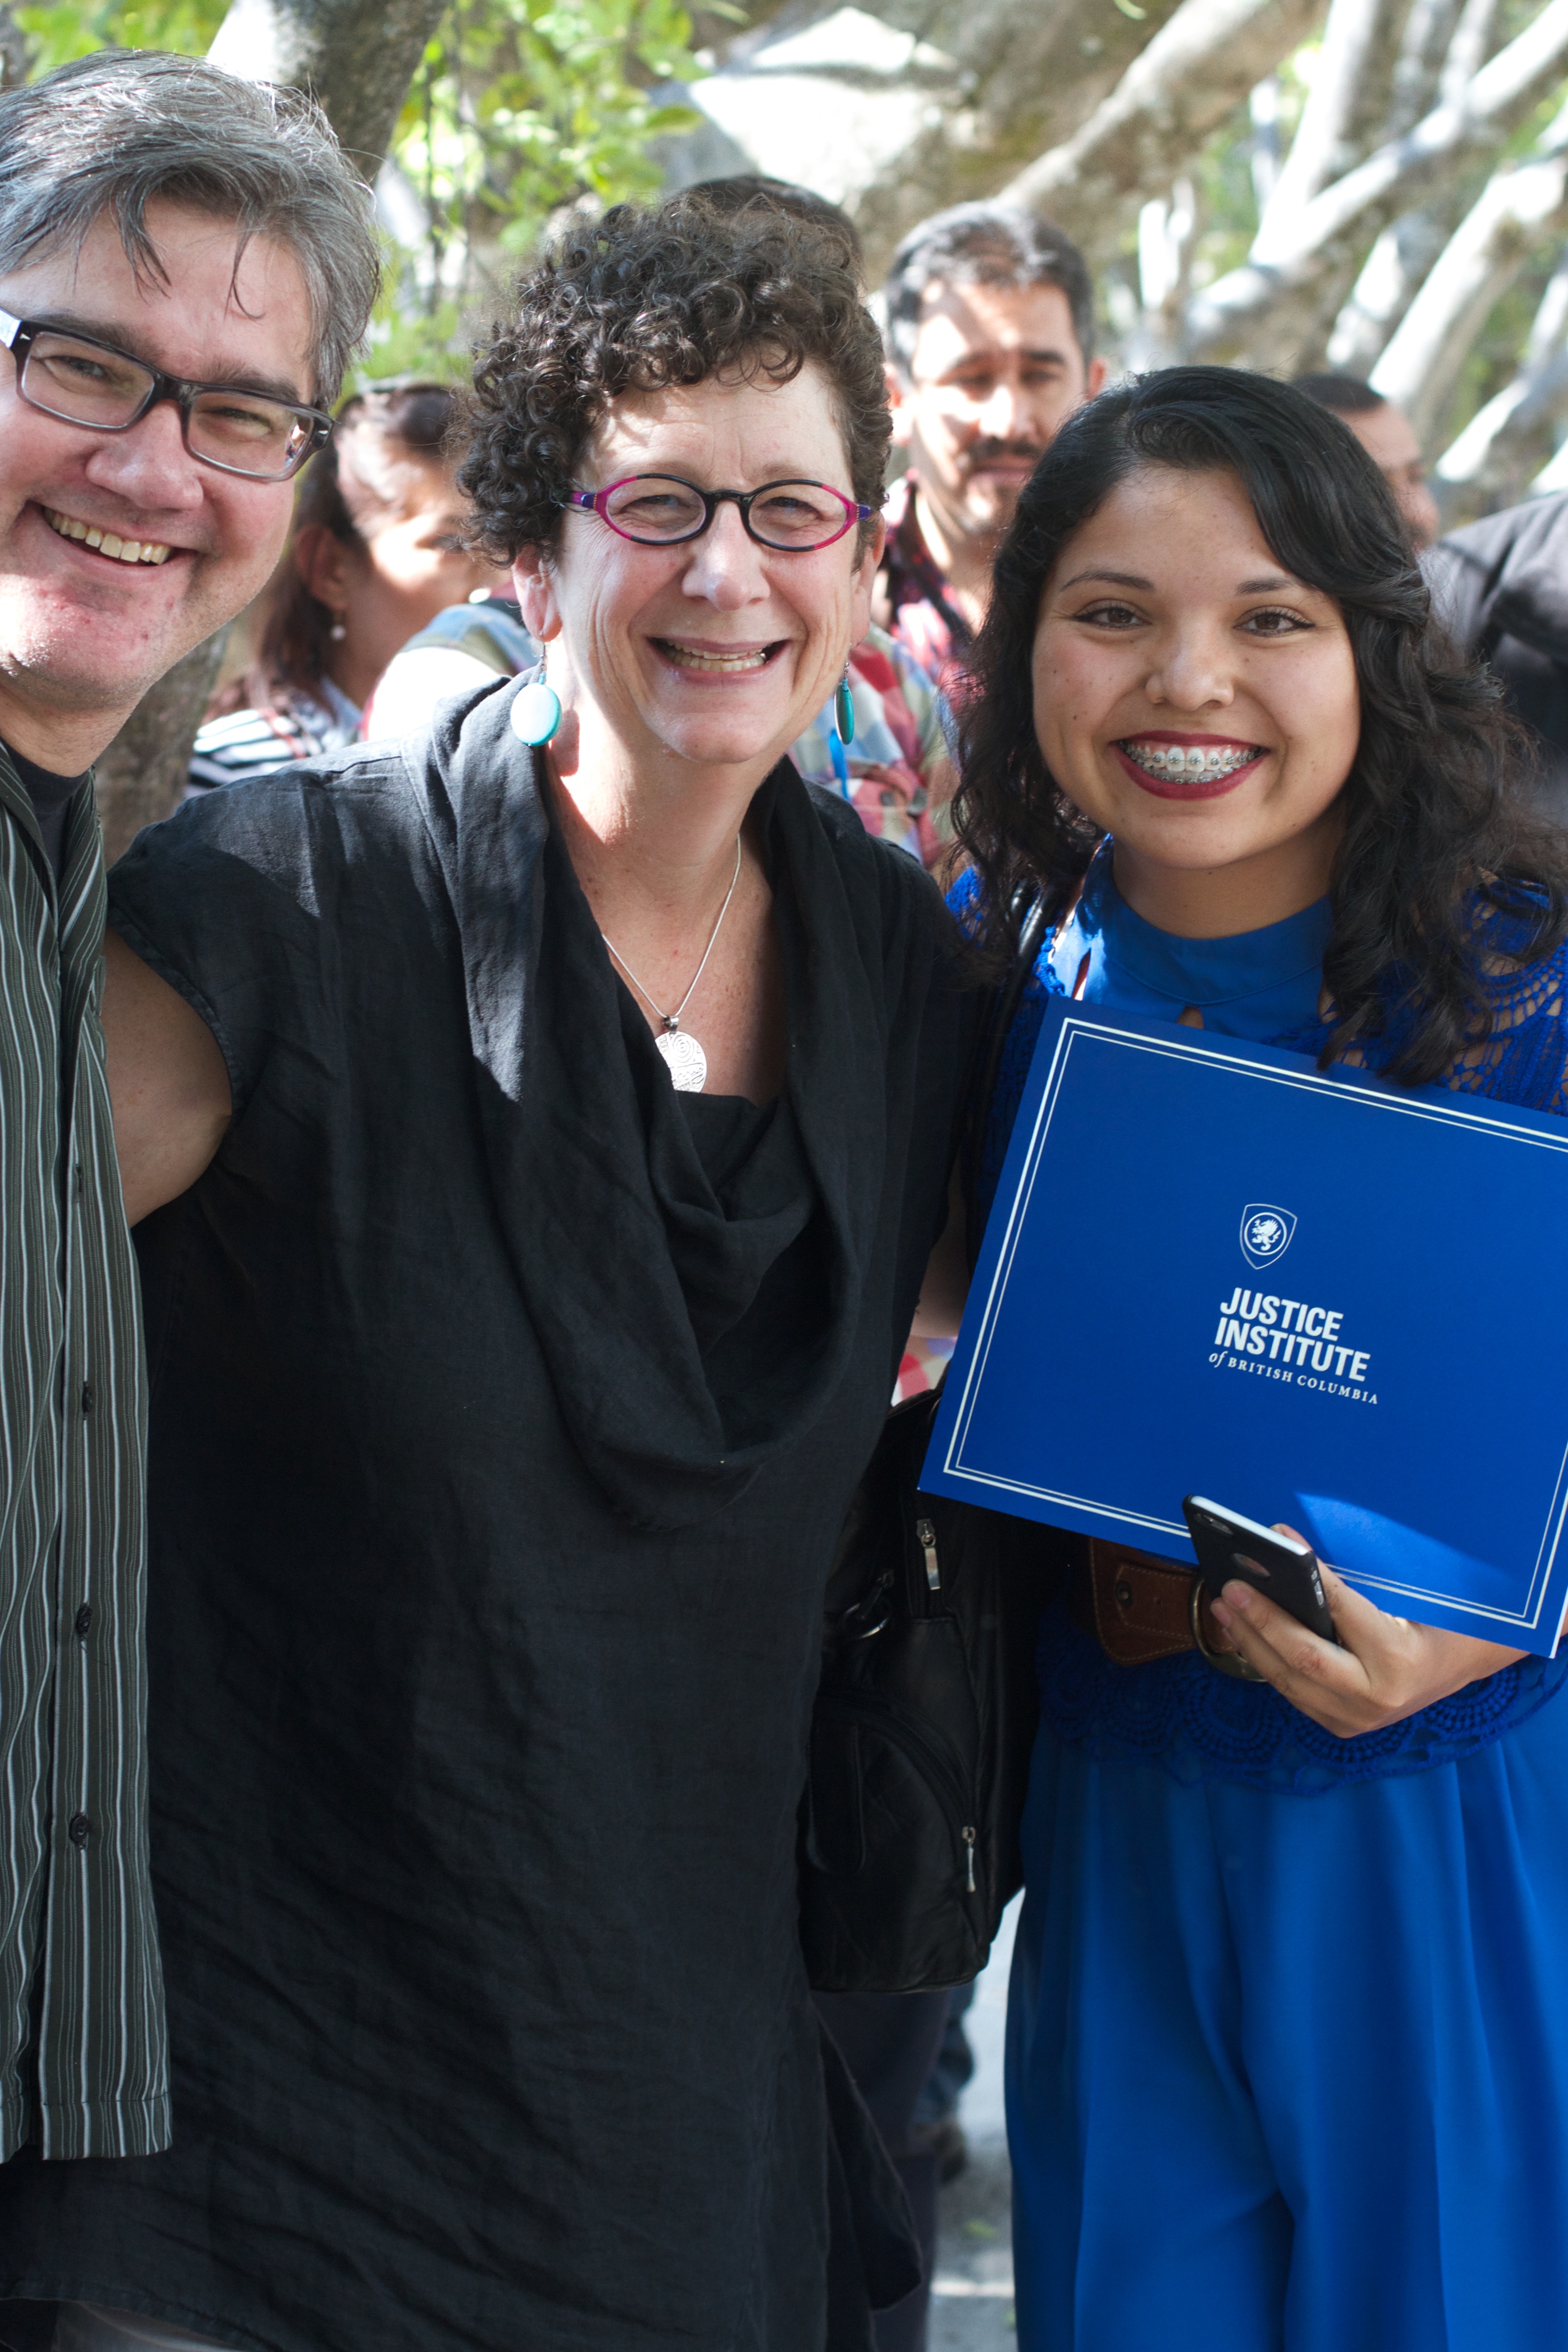
student, udgagora, graduation